Louise Anne de Bourbon

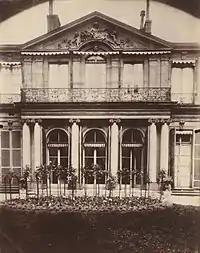
The "Hôtel de Rothelin-Charolais"

Louise Anne owned several estates. In 1735, she became the owner of the "Hôtel de Rothelin-Charolais" in Paris, which became her townhouse. She would later sell the lands at Vallery, in the Bourgogne province of France, which had been the traditional burial place of her Condé ancestors. She also owned various châteaux such as the one at Athis outside Paris. She later sold the estate of Charolais to the Crown and in return got land in Palaiseau, which further augmented her personal real estate holdings.